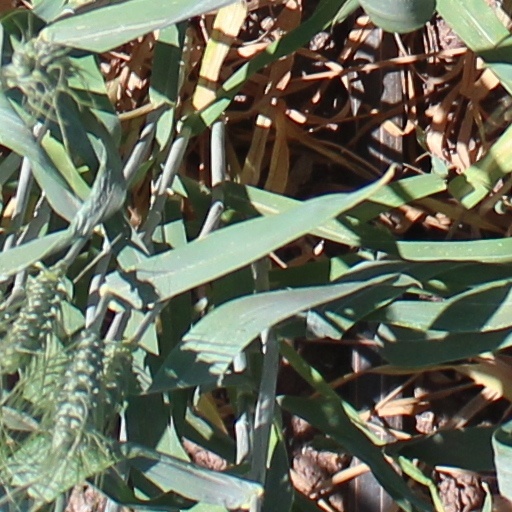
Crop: wheat